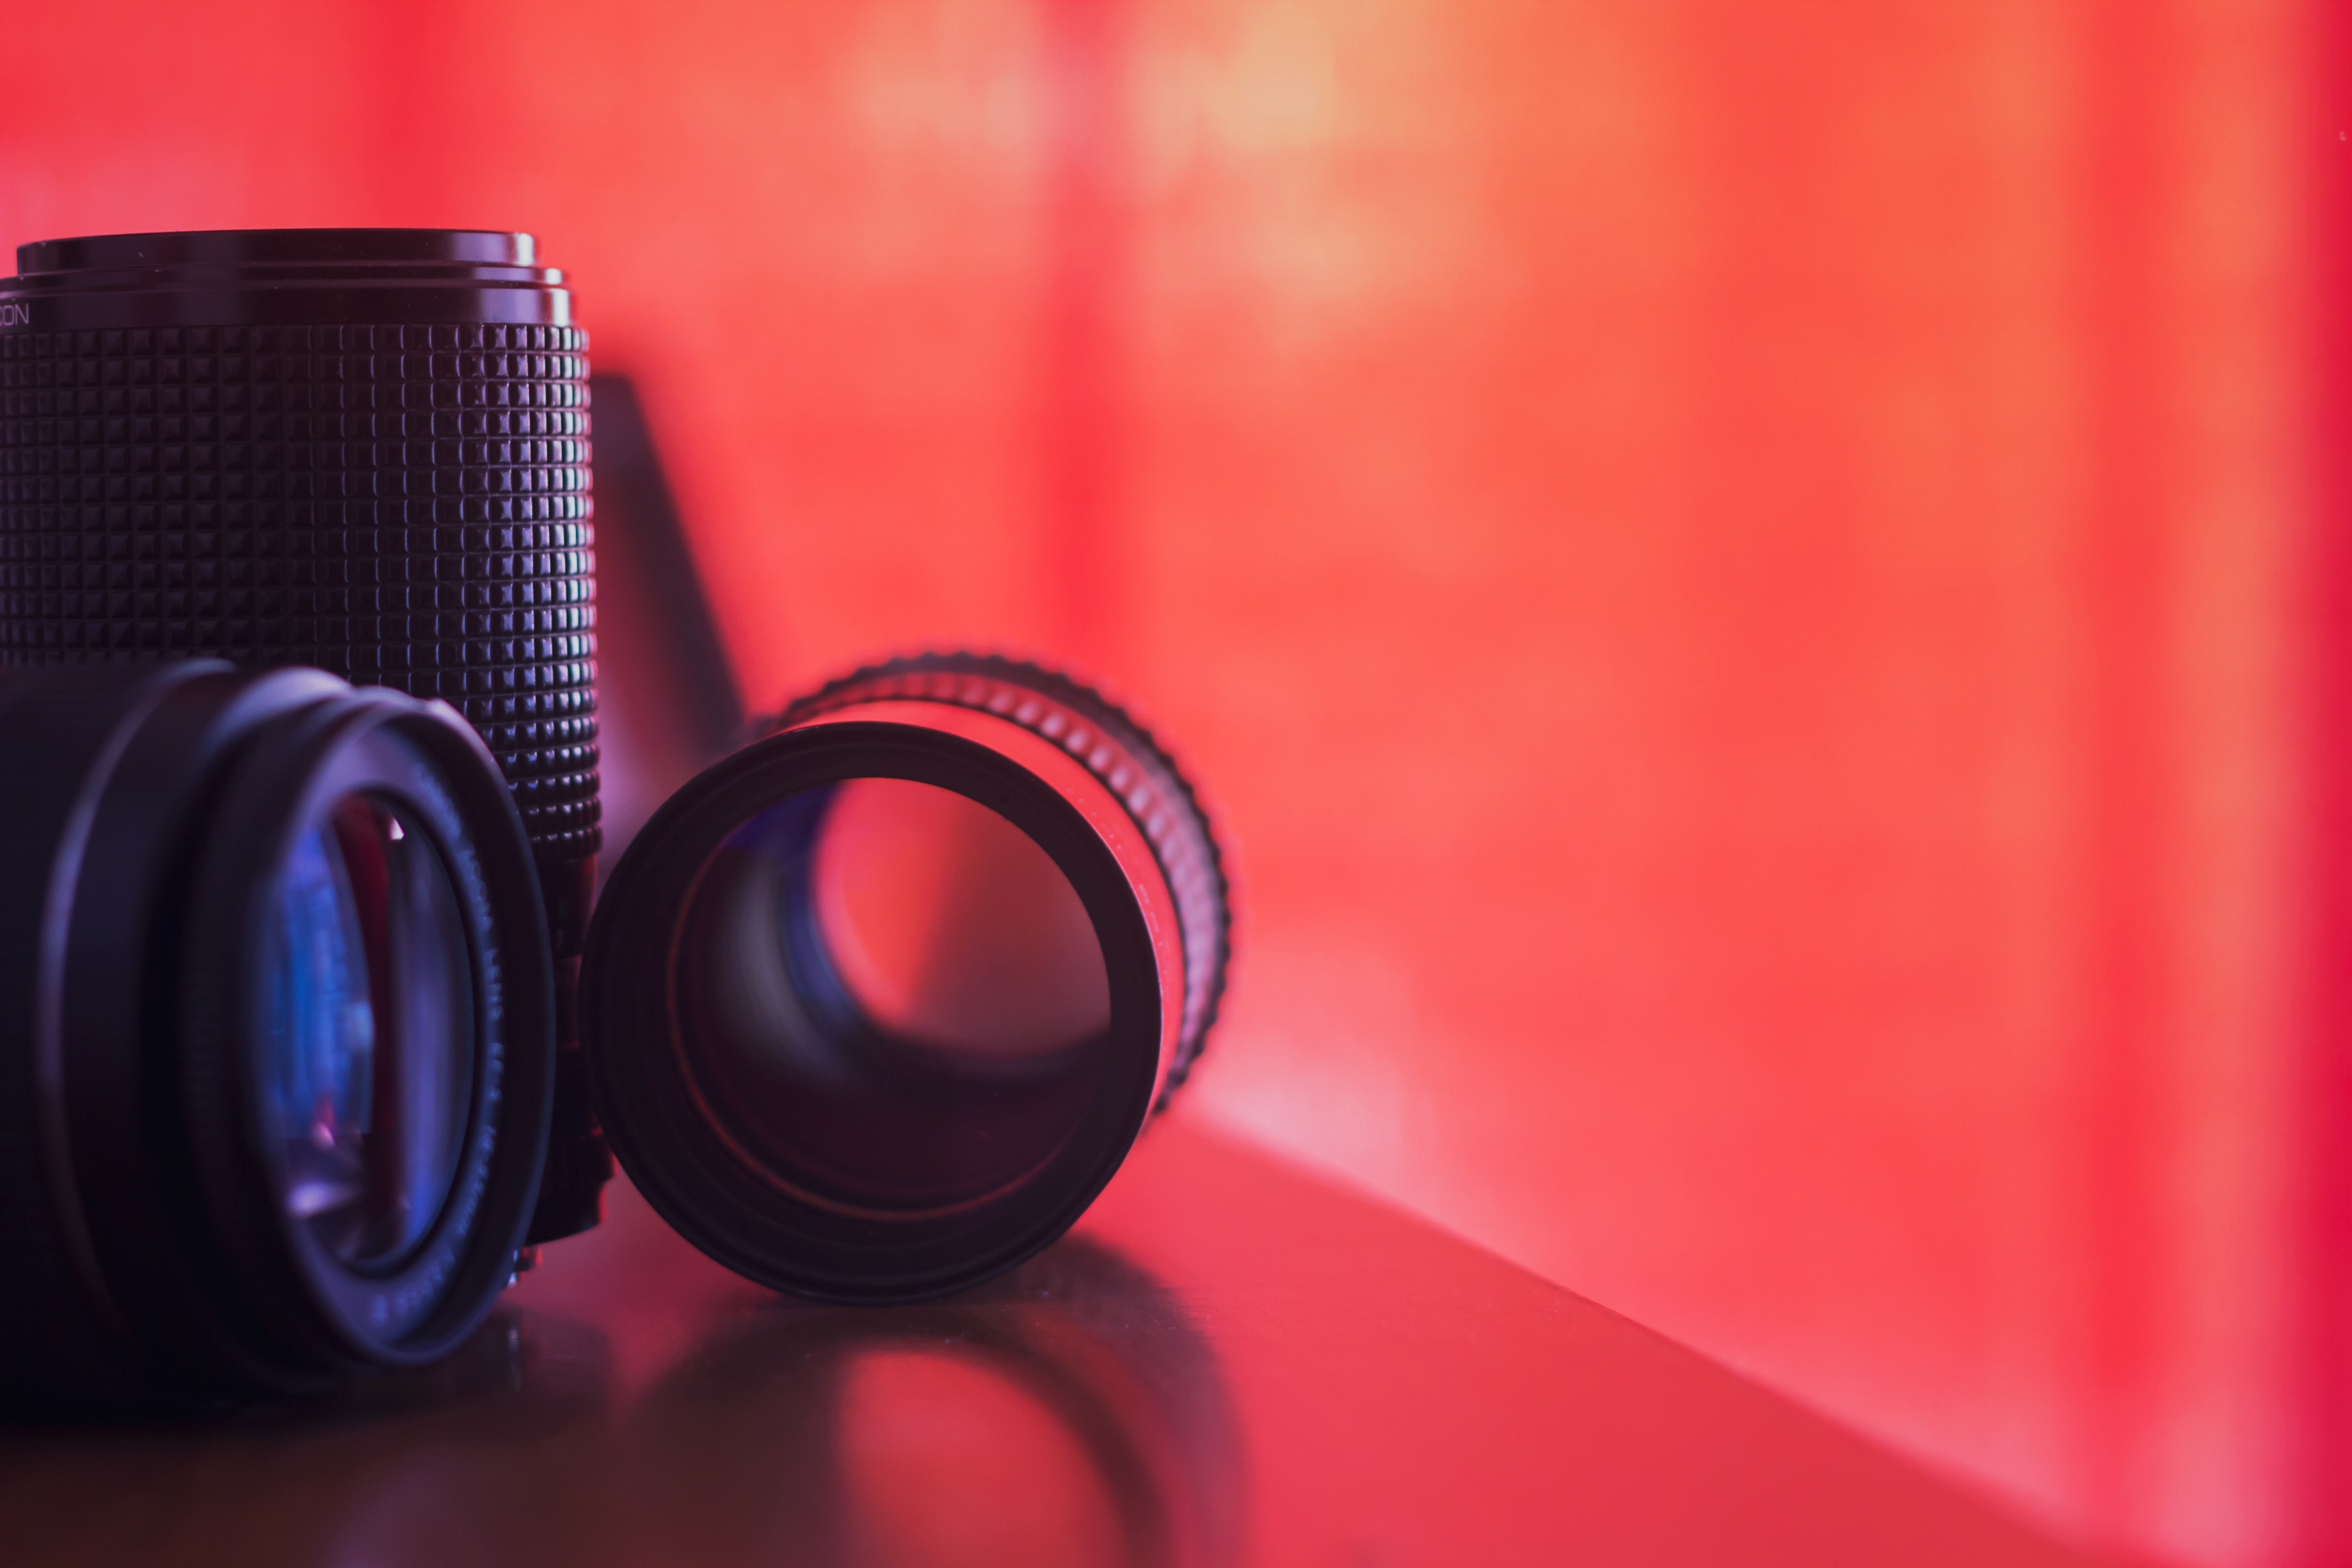
light, camera, photography, red, lens, color, canon, black, pink, close up, digital camera, camera lens, shape, lenses, macro photography, single lens reflex camera, cameras optics